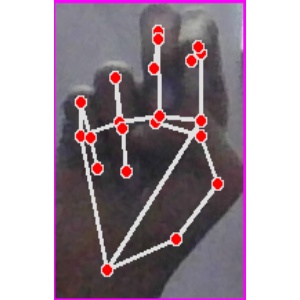
अक्षर: ह